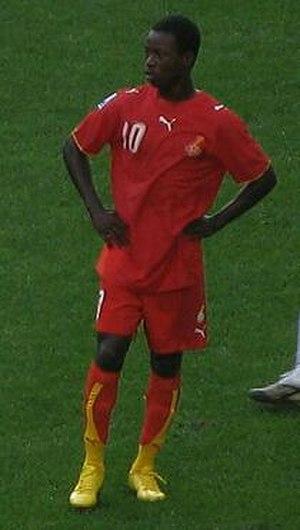
Ransford Osei, né le 5 décembre 1990, est un footballeur international ghanéen. Il joue au poste d'attaquant.